Dupleix station

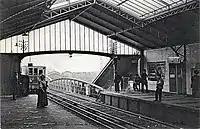
The station shortly after its opening

The station opened as part of the former Line 2 South on 24 April 1906, when it was extended from Passy to Place d'Italie. On 14 October 1907, Line 2 South was incorporated into Line 5. The station was then incorporated into Line 6 on 12 October 1942.